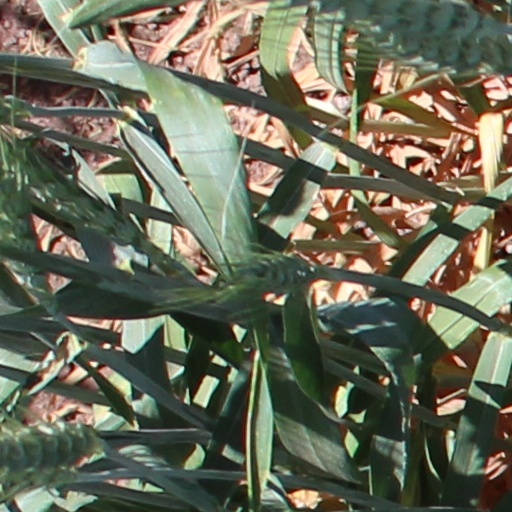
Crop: wheat